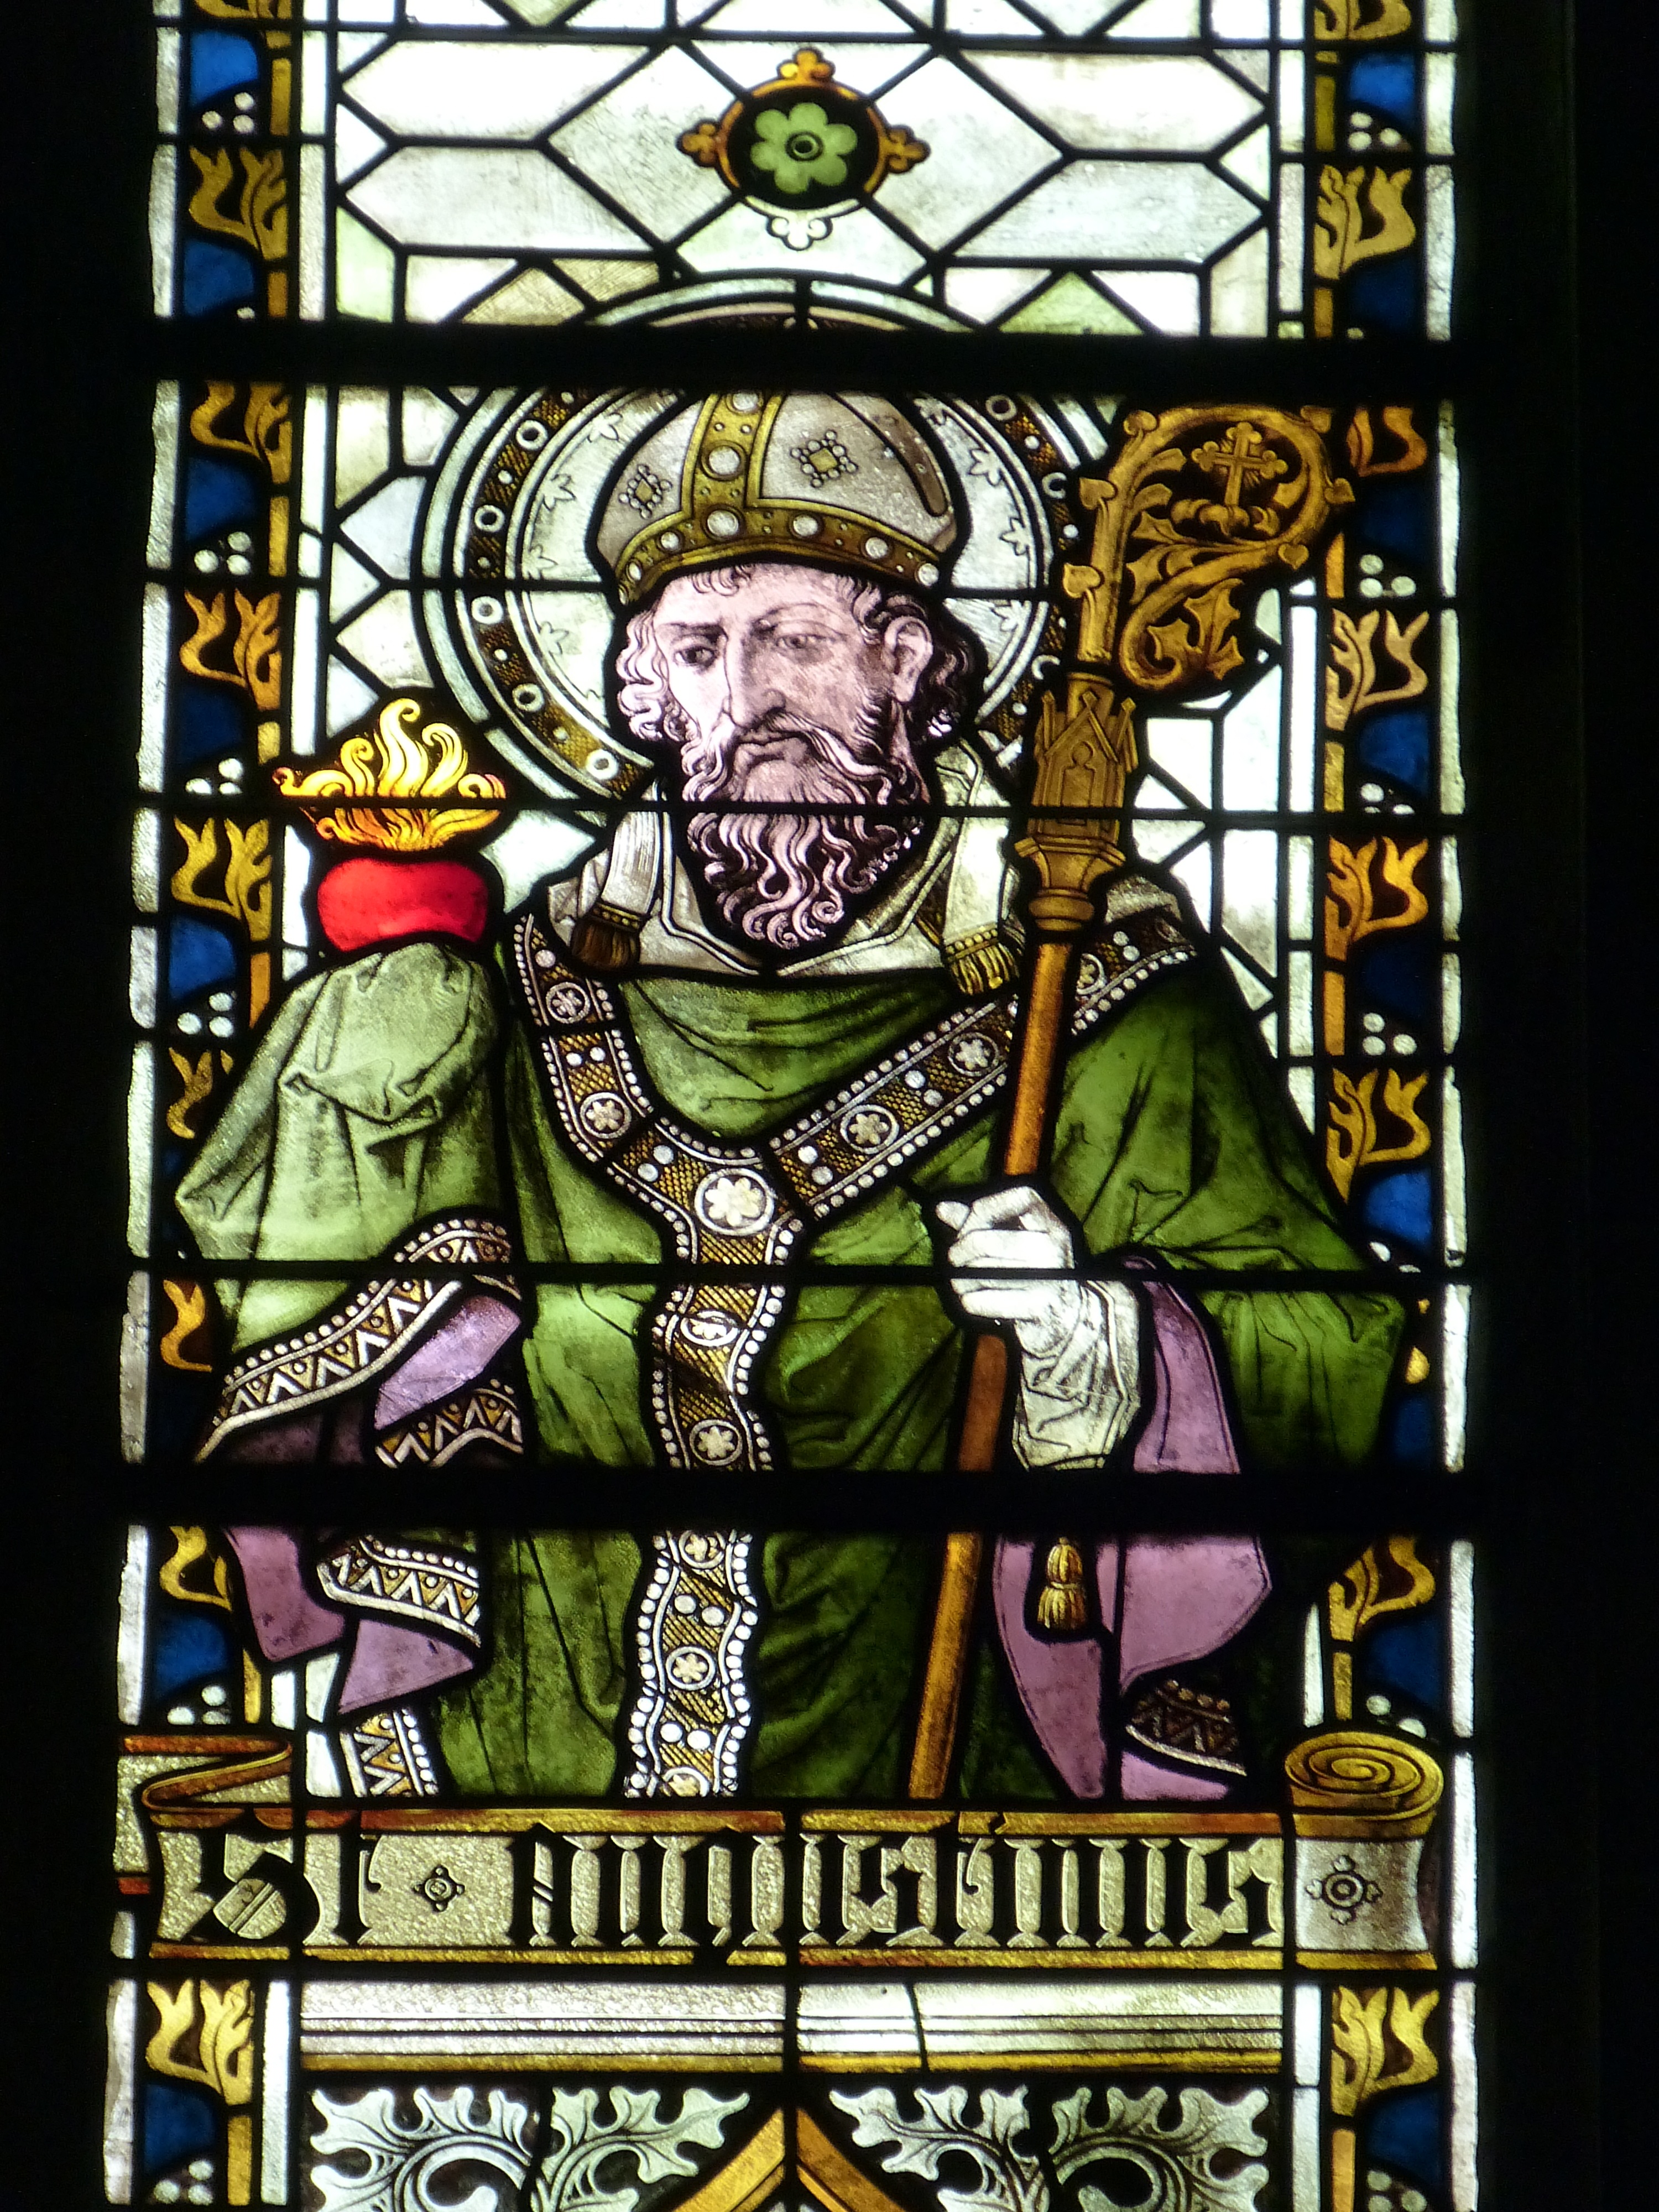
window, glass, color, church, material, stained glass, bishop, holy, image, historically, augustine, church window, church father